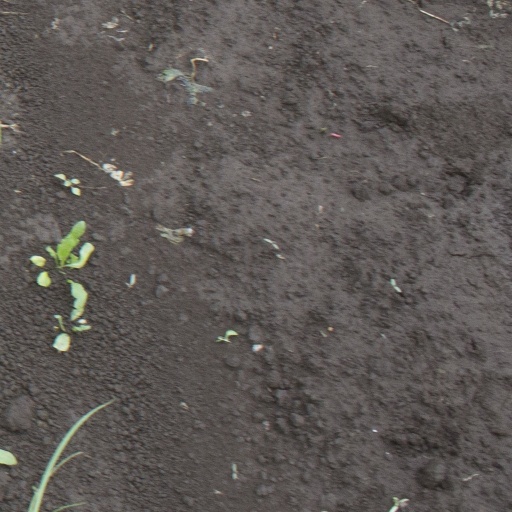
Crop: soybean